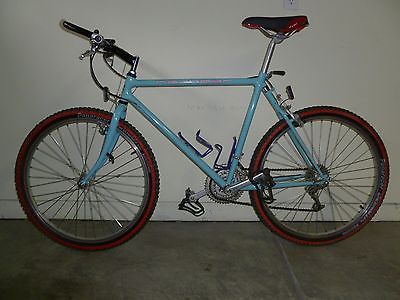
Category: bicycle